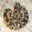
Label: snake